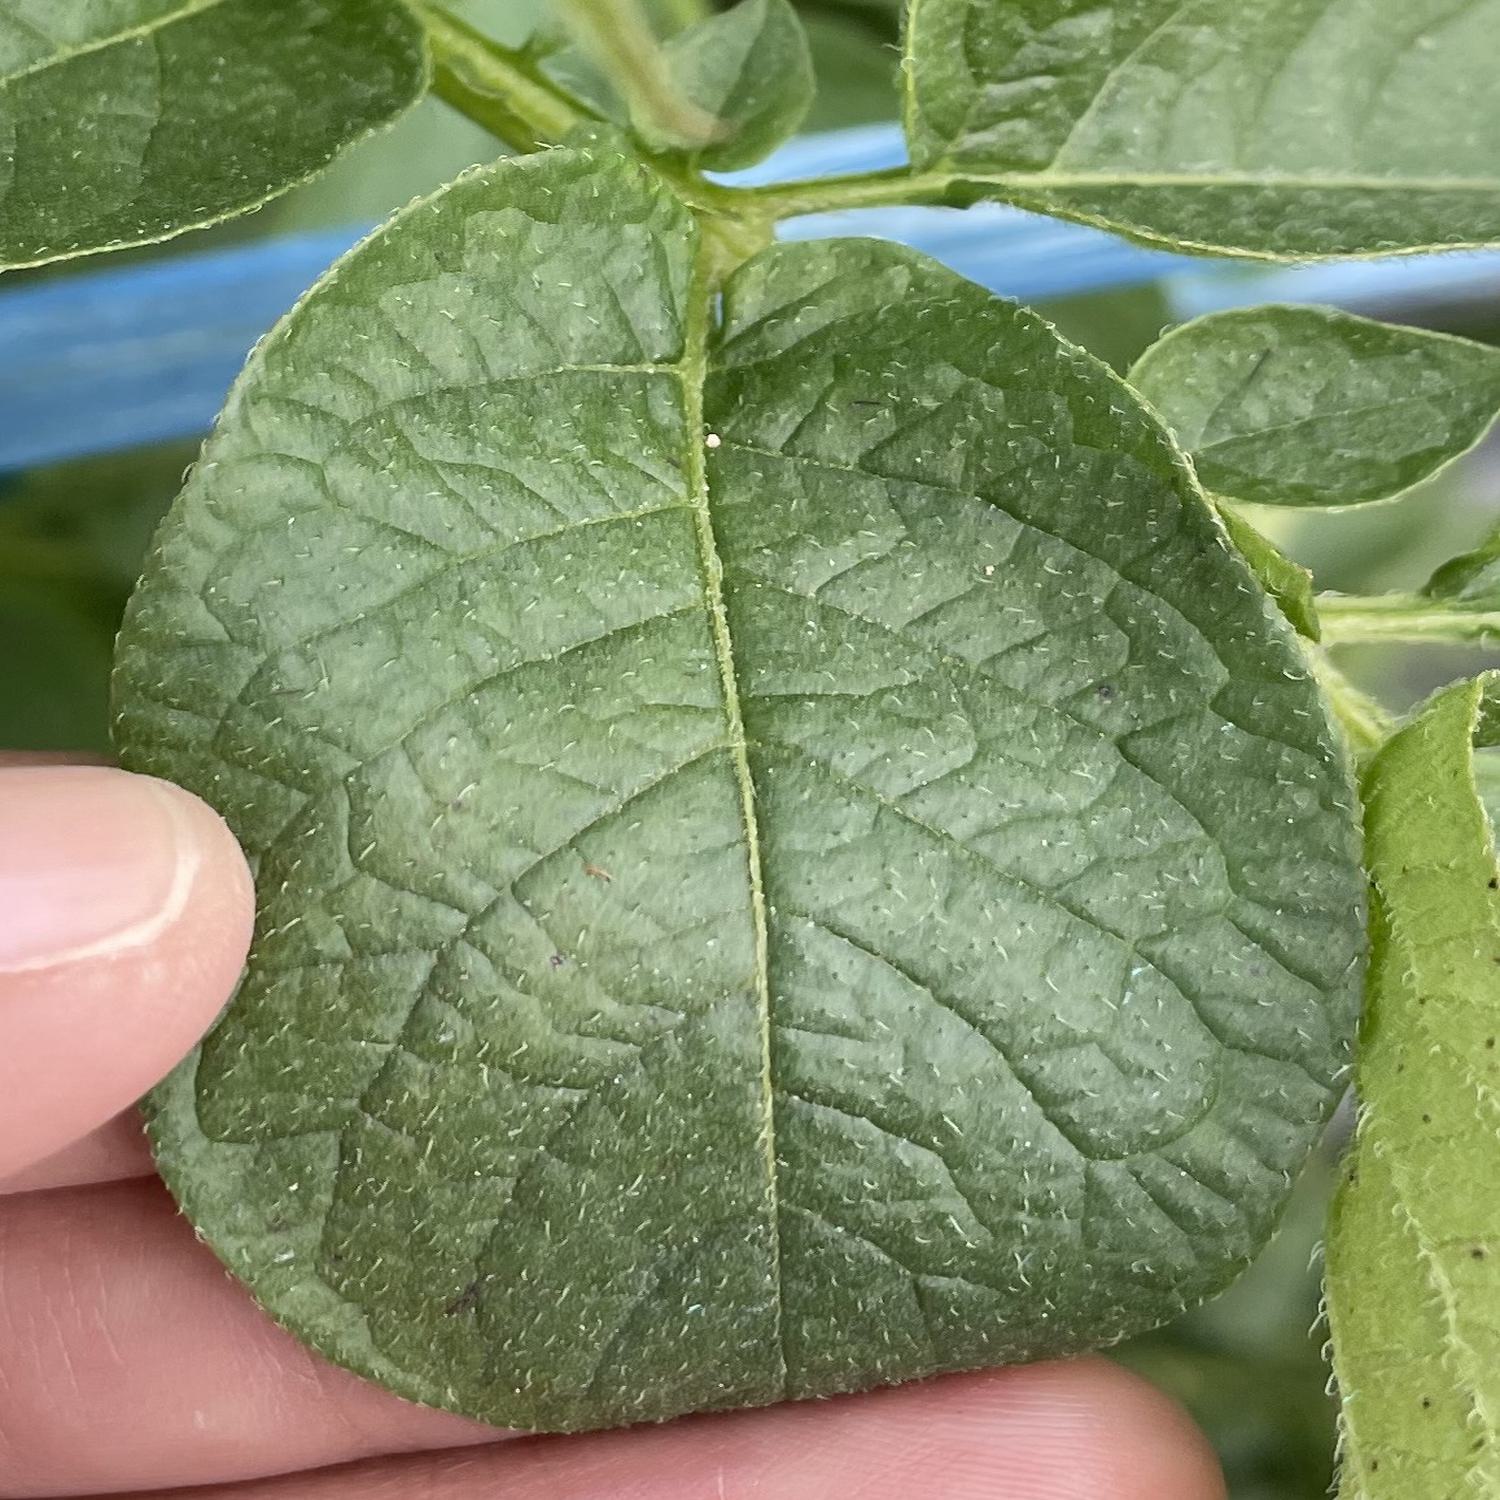
Etiqueta: Sana